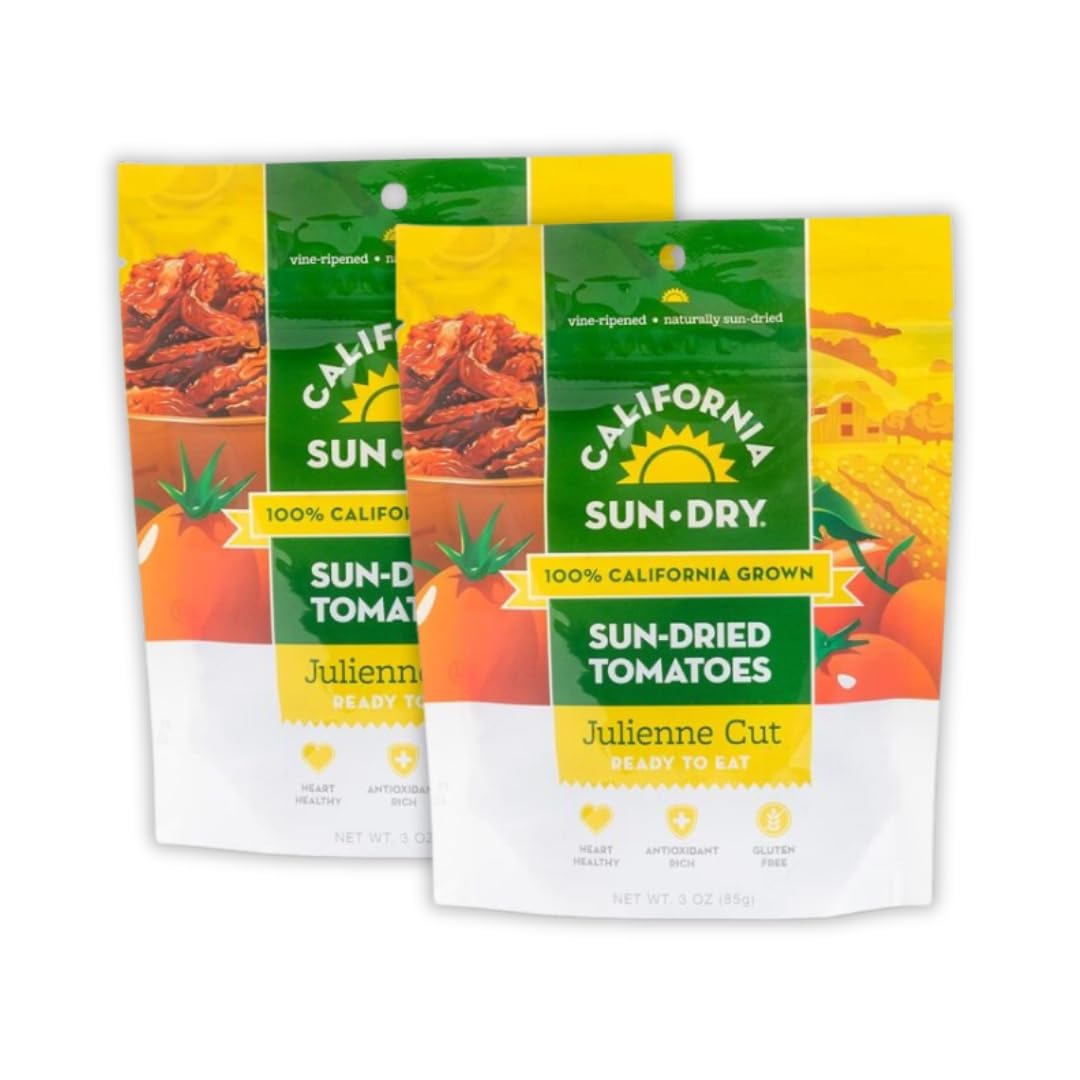
Item Name: Sun-Dried Tomatoes, 3oz Bag (Pack of 2) Dry Julienne Cut, Ready to Eat, by CALIFORNIA SUN DRY | Gluten-Free and Antioxidant Rich
Bullet Point 1: READY TO USE: We pre-cut our tomatoes so that you won't have to slice before tossing them in a salad, adding to a meatloaf or creatively mixing them into one of your own meal ideas
Bullet Point 2: VERSATILE: Whether you are sprucing up one of your favorite recipes or using one of ours, you won't be disappointed in the amazing flavor our sun-dried tomatoes add to any appetizer, soup, salad or entree
Bullet Point 3: RECIPE IDEA: Chicken Pasta Tossed with Asparagus & Julienne-Cut Sun-Dried Tomatoes
Bullet Point 4: HIGH QUALITY: Our tomatoes dry slowly over 7 to 10 days drenched in the California sun for superior flavor and texture. We use up to 21 pounds of fresh tomato to make ONE pound of sun-dried tomato
Bullet Point 5: OUR PROCESS: At the peak of ripeness and flavor, the tomatoes are delivered to our drying facility. There, the tomatoes are washed, cut in half, and placed on large drying trays. The drying trays are then distributed throughout our 27 acre drying facility to actually dry in the sun for a period of 7 to 10 days. When the tomatoes reach just the right moisture level, we gather them up and send them to our packing facility to be used in one of our many delicious sun dried tomato products
Product Description: "California Sun Dry Foods Something New Under the Sun Founded in September, 1991, California Sun Dry Foods is a leading supplier of superior quality sun-dried food products sold through supermarkets and warehouse club stores nationwide. By recasting the image of sun-dried tomatoes from an elite specialty item to an everyday food staple, the company has captured a significant share of the large and growing sun-dried tomato market. California Sun Dry Foods has perfected the sun drying and packing process in a manner that enhances the inherent flavor of the vine ripened tomato. Using the finest ingredients, proprietary processing, innovative packaging and unique merchandising, California Sun Dry Foods is making the market for sun-dried tomatoes."
Value: 3.0
Unit: Ounce

Price: 7.16